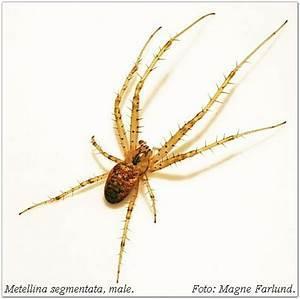
spider